Tamara Geva

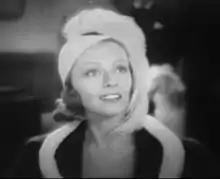
Geva in "Manhattan Merry-Go-Round" (1937)

Tamara Geva (born Tamara Levkievna Zheverzheeva, ; 17 March 1906 – 9 December 1997) was a Soviet and later an American actress, ballet dancer, and choreographer. She was the daughter of art patron and collector and she was the first wife of the well-known ballet dancer and choreographer George Balanchine.